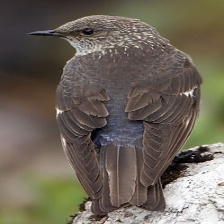
Species: GRANDALA
Scientific name: GRANDALA COELICOLOR